Adrogue, con ilustraciones de Norah Borges

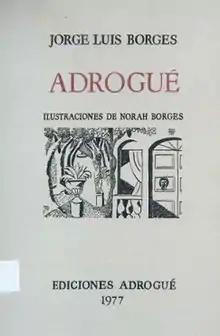
First edition

Adrogué, con ilustraciones de Norah Borges (1977) is a volume of poetry by Jorge Luis Borges, illustrated by his sister Norah Borges, about the city of Adrogué. It was born from a lecture given by Borges about "Adrogué in his books" at the celebration of the first "Week of Culture" of the Almirante Brown Partido in 1977. In addition to the cover art, there are eight full page illustrations.